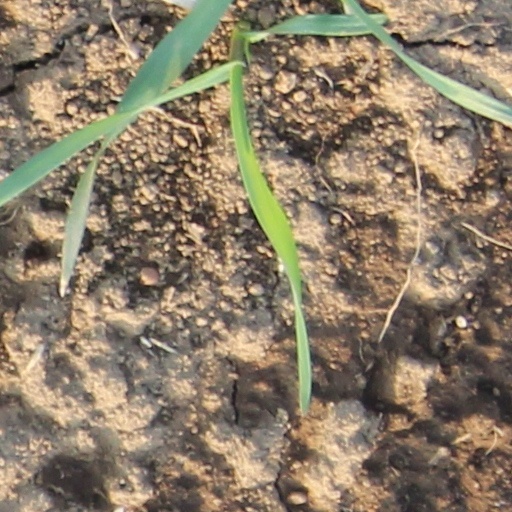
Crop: wheat